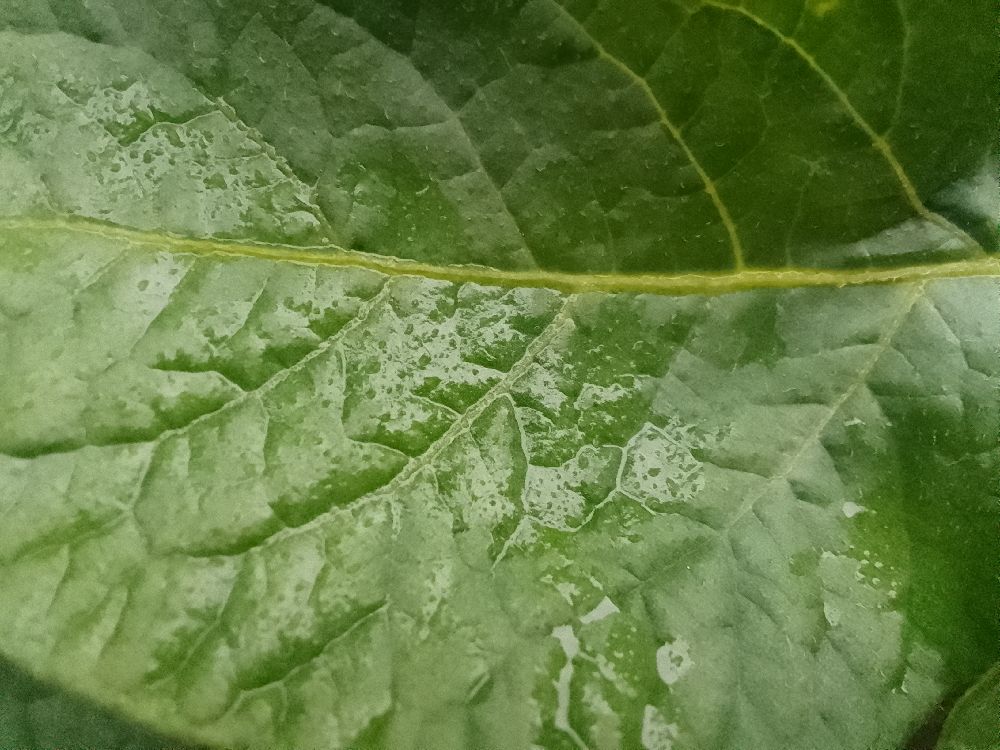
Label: Healthy